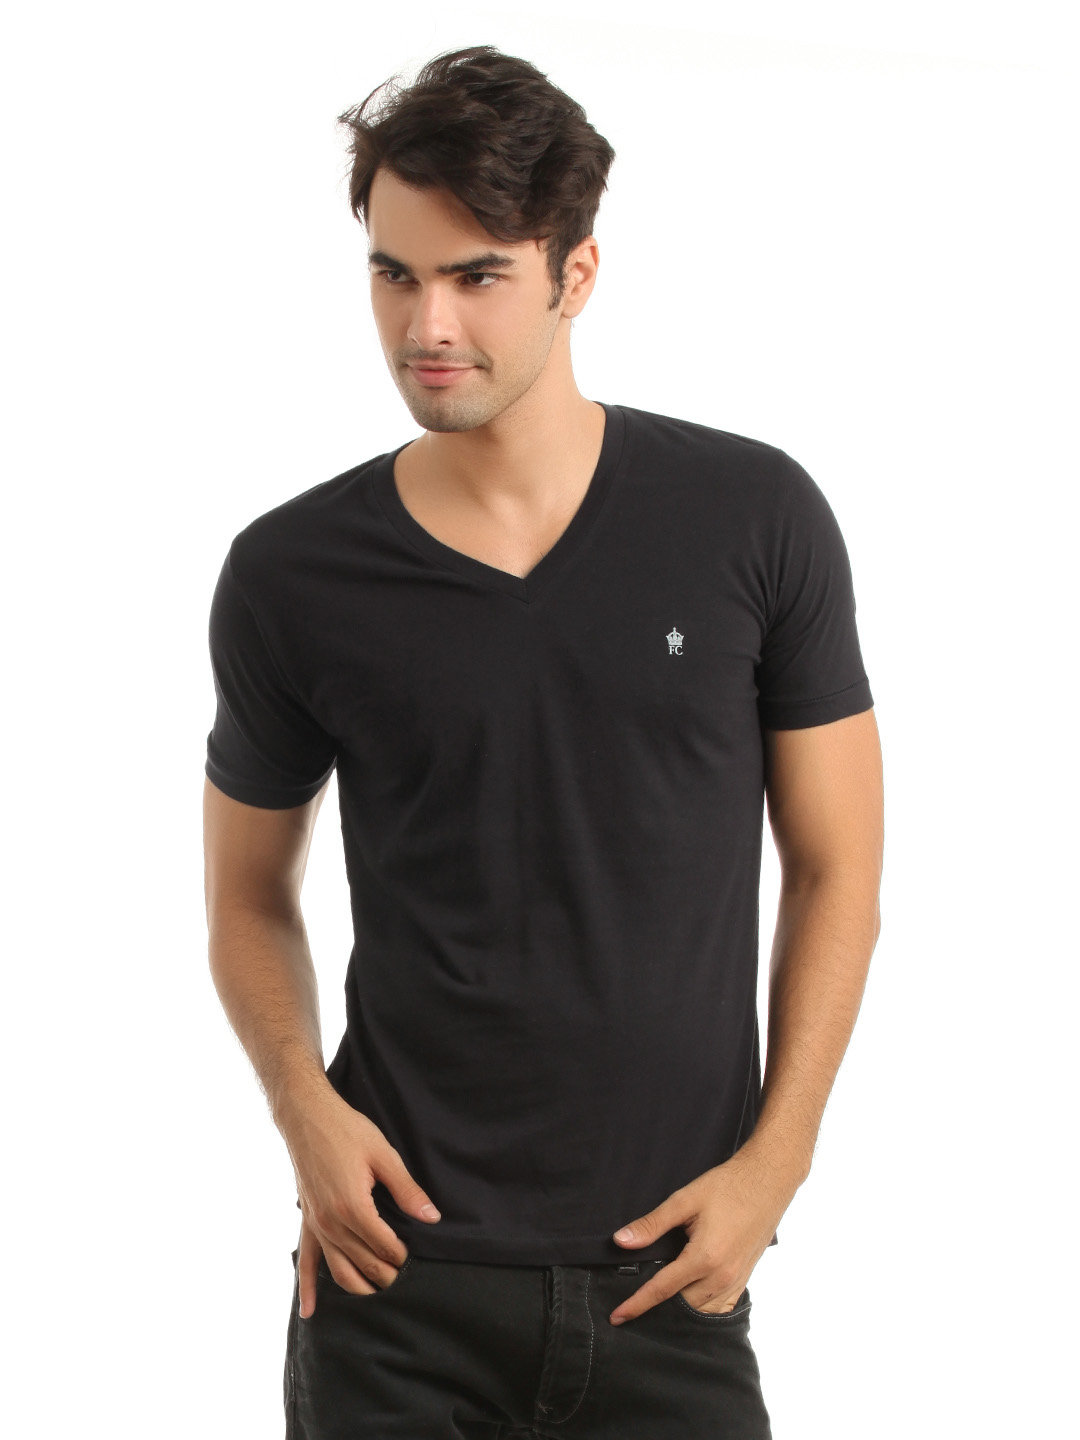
French Connection Men Black T-shirt
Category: Apparel / Topwear / Tshirts
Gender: Men
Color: Black
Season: Summer 2012
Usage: Casual